An Yong-hak

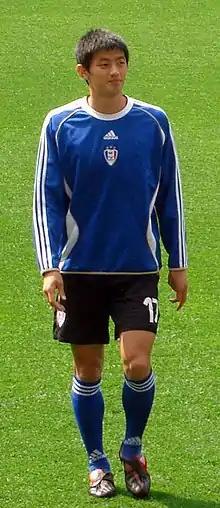
An Yong-hak with Suwon Bluewings in 2008

An Yong-Hak (born 25 October 1978) is a former professional footballer who played as a midfielder. Born in Japan, he represented North Korea internationally.